History of Jerusalem

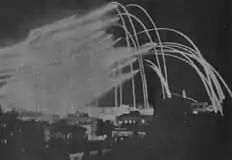
Jordanian artillery shelling Jerusalem during the 1948 war

The British were victorious over the Ottomans in the Middle East during World War I and victory in Palestine was a step towards dismemberment of that empire. General Sir Edmund Allenby, commander-in-chief of the Egyptian Expeditionary Force, entered Jerusalem on foot out of respect for the Holy City, on 11 December 1917.